Sagol

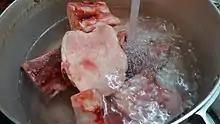
Hanu sagol

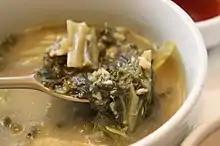
Korean dish 'Sagol-ugeoji-guk' using sagol

Sagol, or beef leg bone, is an ingredient in Korean cuisine. Sagol is often boiled to make a broth, called "sagol-yuksu", or beef leg bone broth, for Korean soups such as "gomguk" (beef bone soup), "galbi-tang" (short rib soup), "tteokguk" (sliced rice cake soup), "kal-guksu" (noodle soup), or "gukbap" (soup with rice).